Mignon (Antonio de Almeida recording)

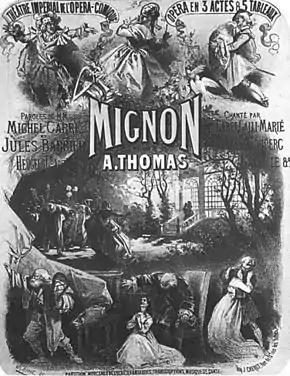
Jules Chéret's poster for "Mignon"'s 1866 première

J. B. Steane reviewed the album on LP in "Gramophone" in July 1979, seeing eye to eye with Blyth and Jellinek in his critique of Marilyn Horne. Even though her voice was no longer all that it had been in its prime, her tone was still "quite exceptionally rich and gorgeous", "most lovely, for instance, in the velvety opening phrases of 'Connais-tu le pays?'" This said, her Mignon seldom sounded like the teenager that she was meant to be. Frederica von Stade made a success of Frédéric's gleeful Gavotte, and Ruth Welting, who had disappointed Steane when singing Sophie opposite von Stade's Octavian, pleased him better with a Philine who was precise and tidy. He did not find the album's male principals quite as praiseworthy as its women. Alain Vanzo, whom he thought the best French tenor of his era, seemed to sing some of Wilhelm's music with too much vim as though to ward off any perception that the character was rather puny. Nicola Zaccaria's voice, despite its consistency, could not help betraying the singer's advancing years. Antonio de Almeida's conducting, mostly appropriate, was flawed in sometimes delivering an "adagio" when an "andantino" was what was called for. The opera itself Steane thought good except at its very end, where Thomas had been unable to respond adequately to the dramatic demands of the story's climax. This lapse apart, it was "a delightful score, attractively orchestrated, full of grace and melody. I enjoyed it immensely."